Soldier of Fortune (1955 film)

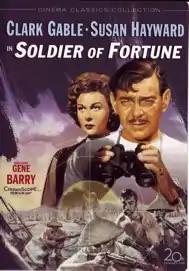
DVD cover

Soldier of Fortune is a 1955 DeLuxe Color adventure film in CinemaScope about the rescue of an American prisoner in the People's Republic of China in the 1950s. It was directed by Edward Dmytryk, starred Clark Gable and Susan Hayward, and was written by Ernest K. Gann based on his 1954 novel.